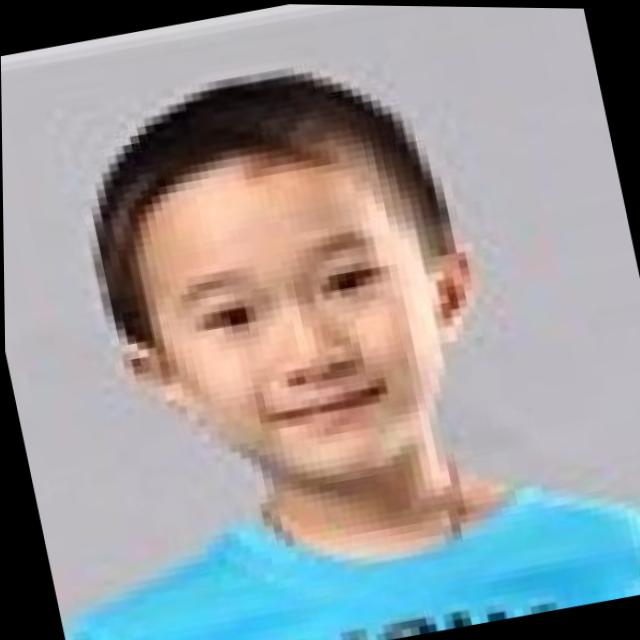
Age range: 0-12